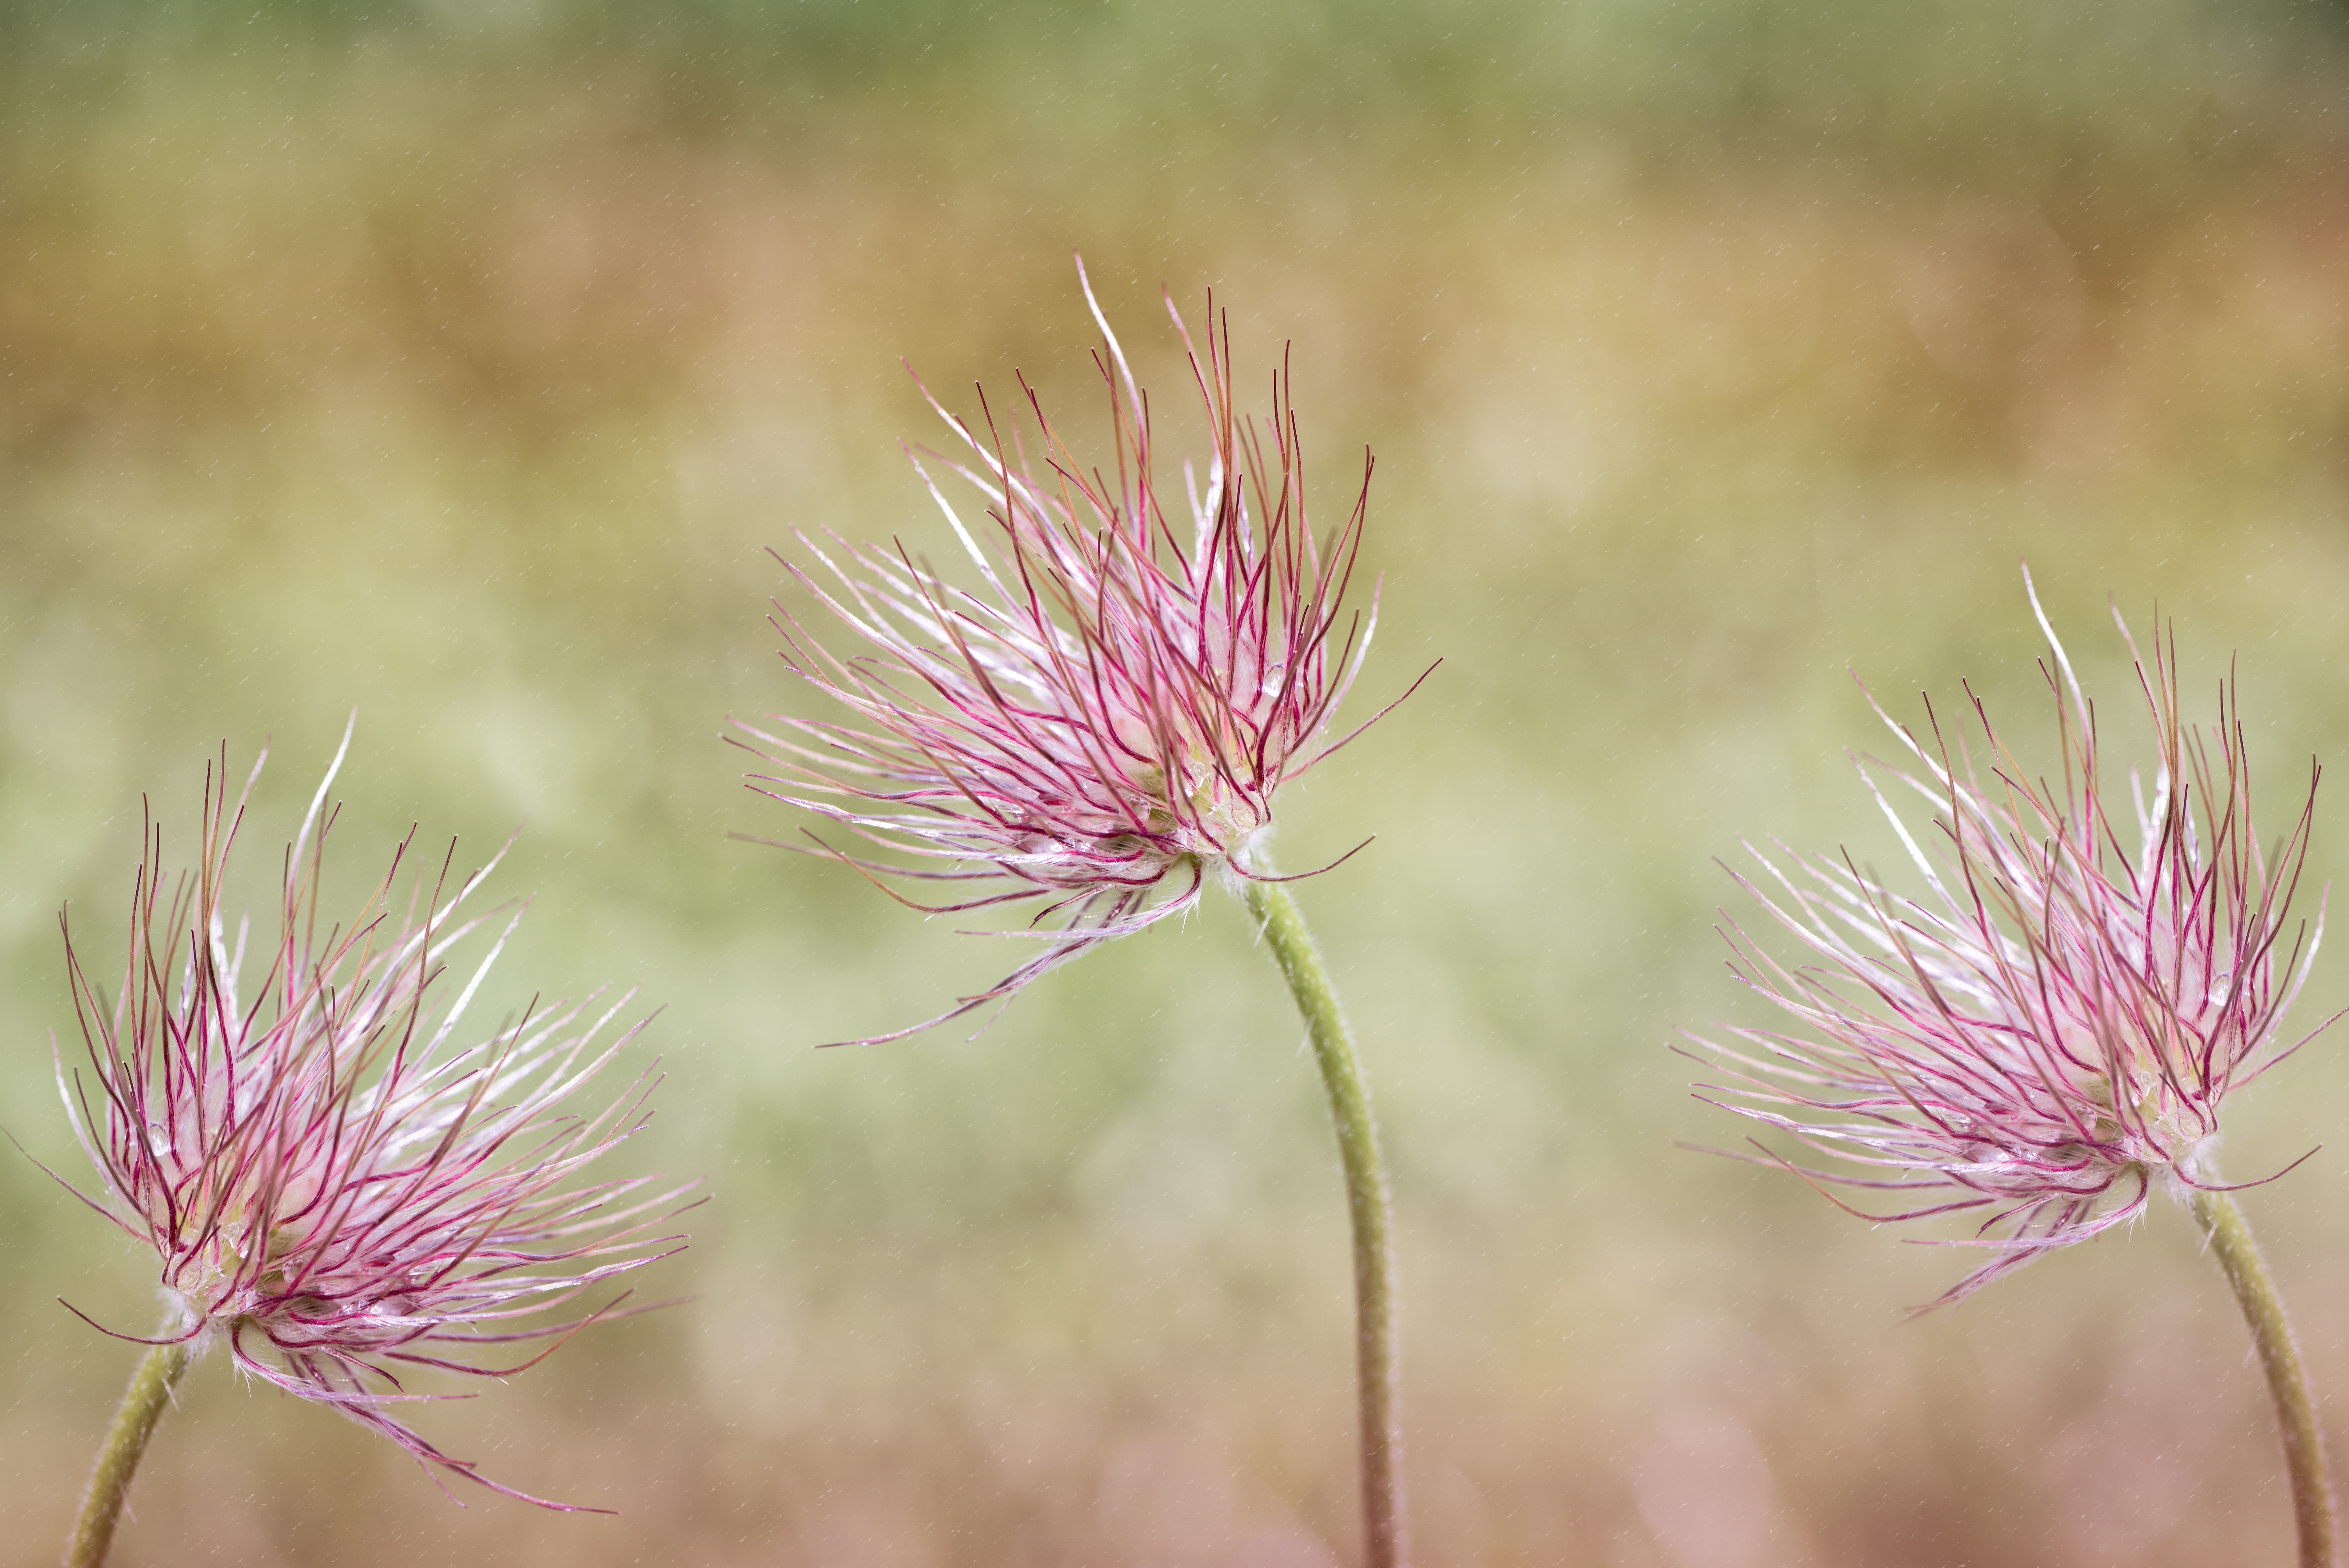
nature, grass, blossom, plant, photography, meadow, prairie, flower, purple, petal, bloom, spring, botany, garden, close, flora, wildflower, close up, three, thistle, spring flower, macro photography, common pasque flower, pulsatilla vulgaris, flowering plant, daisy family, ranunculaceae, silybum, flowers photography, grass family, plant stem, land plant, thorns spines and prickles